Diyi

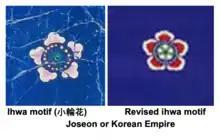
Korean ihwa motifs, Joseon or Korean Empire.

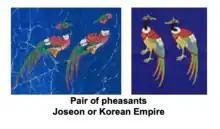
Korean pair of phesants motif, Joseon or Korean Empire.

Following the fall of the Ming dynasty, Joseon established their own system. In the late Joseon, the was modified to feature pheasant heads and a rank badge. In the Korea Empire, the blue was established for the Korean Empress. The Chinese motif is known as motif in Korea, likely designed in 1750 when Joseon established their own system. By the Korea Empire, the motif was revised and became one of the primary emblem of the Korean empire.